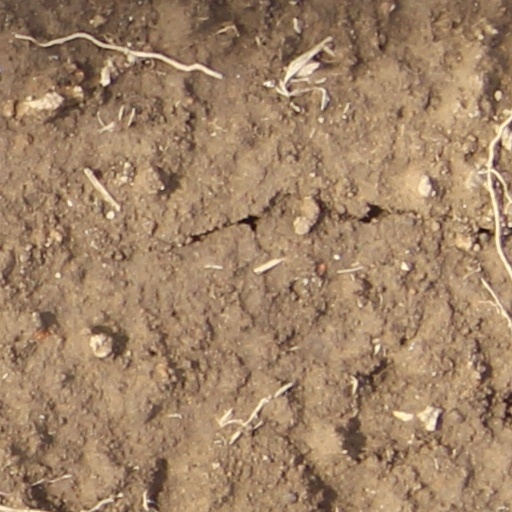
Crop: wheat